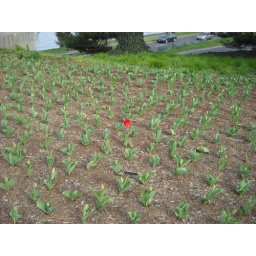
Just across the river at the entrance of the Arlington Cemetery we spotted this sad little flower all by itself.